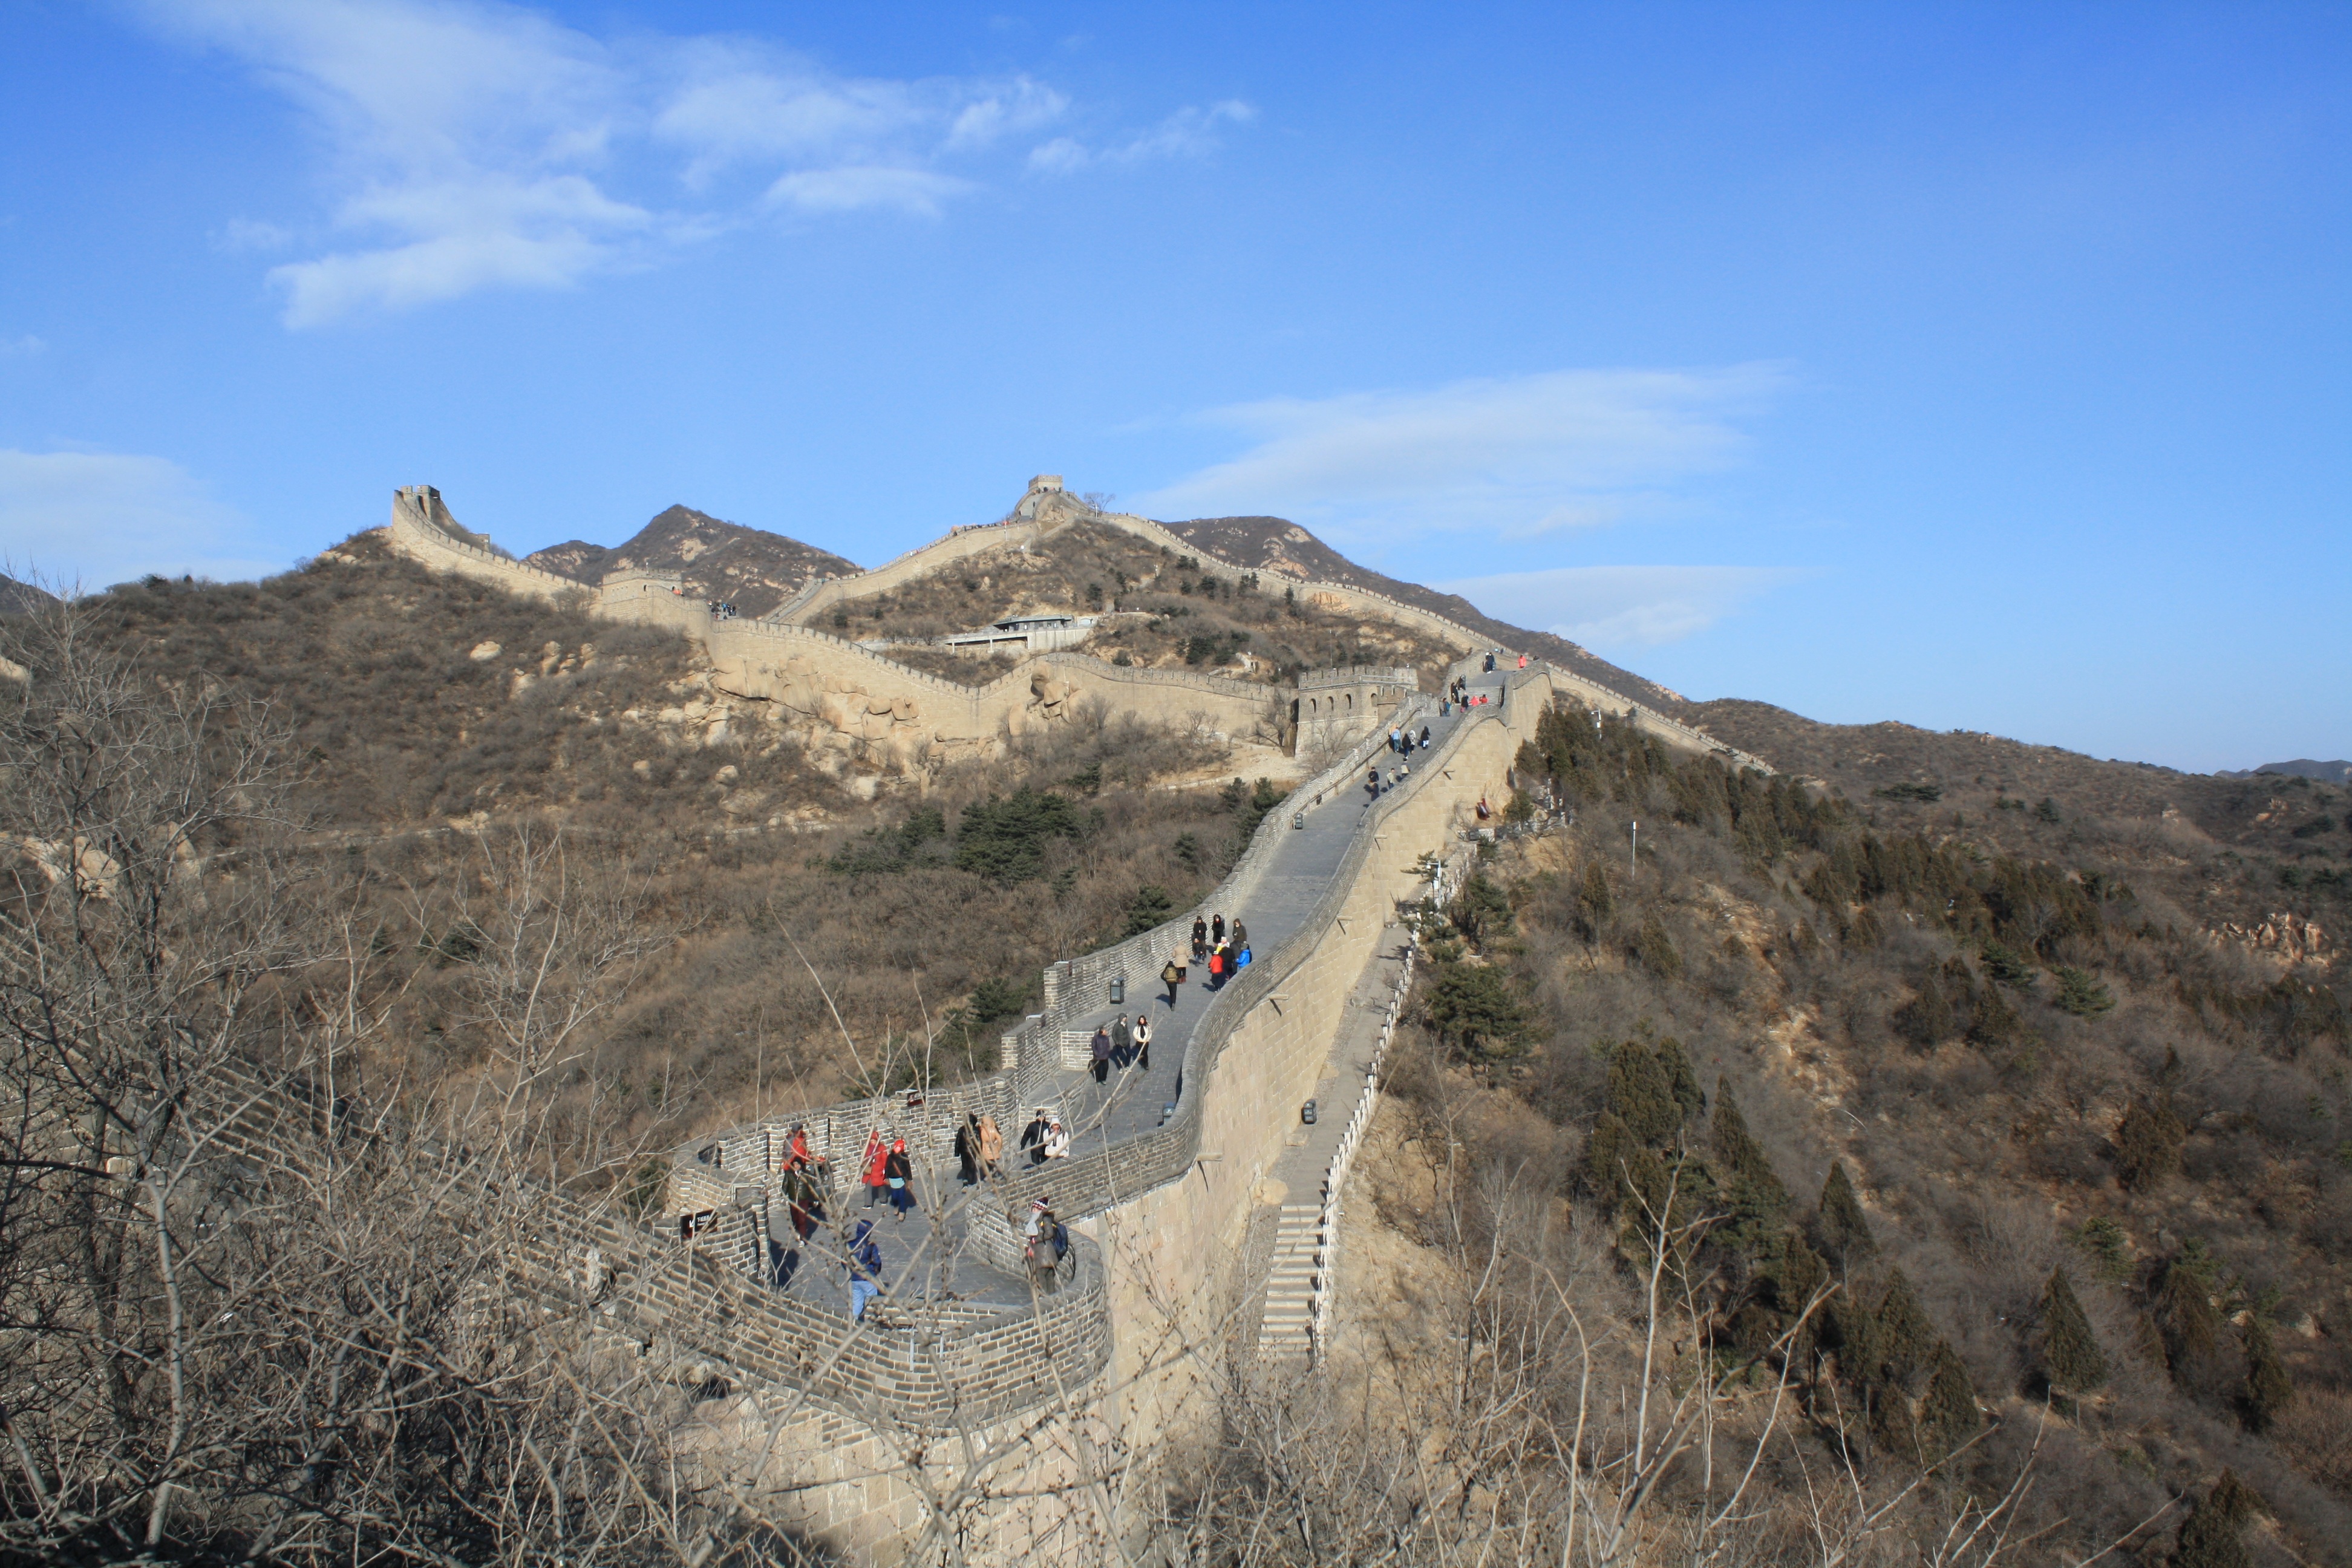
wilderness, walking, mountain, trail, adventure, valley, mountain range, terrain, ridge, geology, beijing, plateau, attractions, china, wadi, landform, the great wall, mountain pass, geographical feature, mountainous landforms, geological phenomenon